Gasparo Contarini

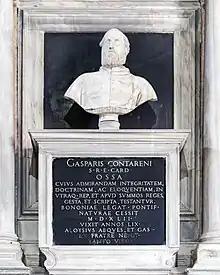
His tomb in the church of the Madonna dell'Orto

Contarini's book "De magistratibus et republica venetorum" (Paris, 1543) is an important source for the study of sixteenth- and seventeenth-century Venice's unique system of government. It was published in an English translation in 1599. This magisterial work, written during his time as an ambassador to Charles V, extols the various institutions of the Venetian state in a manner designed to emphasize harmony, fairness and serenity. Historians have demonstrated that this text represents Contarini's idealization of Venetian reality. Probably written for a foreign, courtly audience, this work functions as the source for the everlasting propagation of the "myth of Venice" as a stable, unchanging and prosperous society.